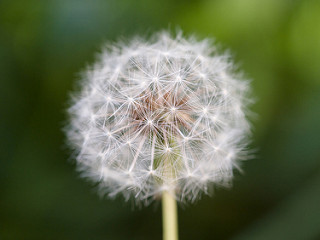
Flower: dandelion